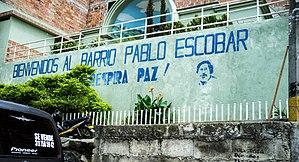
Mur peint dans le quartier Pablo Escobar, Medellín, Colombie.
Pablo Escobar, né le 1ᵉʳ décembre 1949 à Rionegro, Antioquia, Colombie, et mort le 2 décembre 1993 à Medellín, Colombie, est un célèbre trafiquant colombien de cocaïne. À la tête du cartel de Medellín, il a été l'un des principaux barons de la drogue dans les années 1980. Son cartel, au sommet de son activité, fournit environ 80 % de la cocaïne consommée aux États-Unis, pour un chiffre d'affaires annuel de 21,9 milliards de dollars. Souvent appelé « le roi de la cocaïne », il est le criminel le plus riche de l'Histoire, avec au début des années 1990 une fortune nette connue de 30 milliards de dollars, ce qui fait de lui un des hommes les plus riches au monde à cette époque.